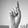
ASL letter: D